Jefferson Davis Hospital

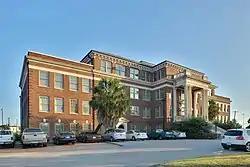
The renovated building in 2010

Jefferson Davis Hospital operated from 1924 to 1989 and was the first centralized municipal hospital to treat indigent patients in Houston, Texas. It is listed in the National Register of Historic Places. The building, located in Houston's Historic First Ward, was designated as a protected historic landmark on November 13, 2013, by the Houston City Council and is monitored by the Historic Preservation Office of the City of Houston Department of Planning and Development. The property has been reoccupied by ArtSpace as the Elder Street Artists Lofts since 2005, which provides 24 live/work units for local artists to rent.